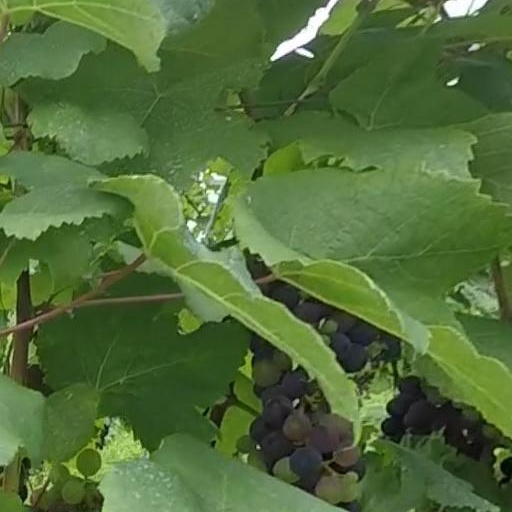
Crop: grape